British Library, Harley MS 3686

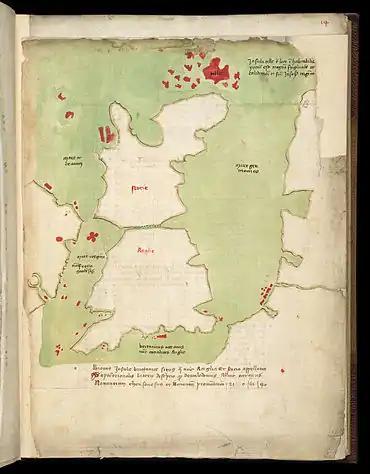
Harley MS 3686, folio 13; Map of Britain

Harley MS 3686 is an early 15th-century Venetian hand-written re-creation of Claudius Ptolemy’s "Geographia". It is part of the Harleian Collection at the British Library.